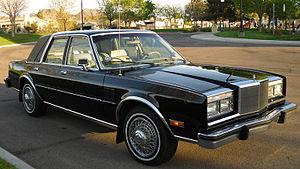
La Chrysler New Yorker est un véhicule automobile du constructeur américain Chrysler qui fut produit de 1939 à 1996.